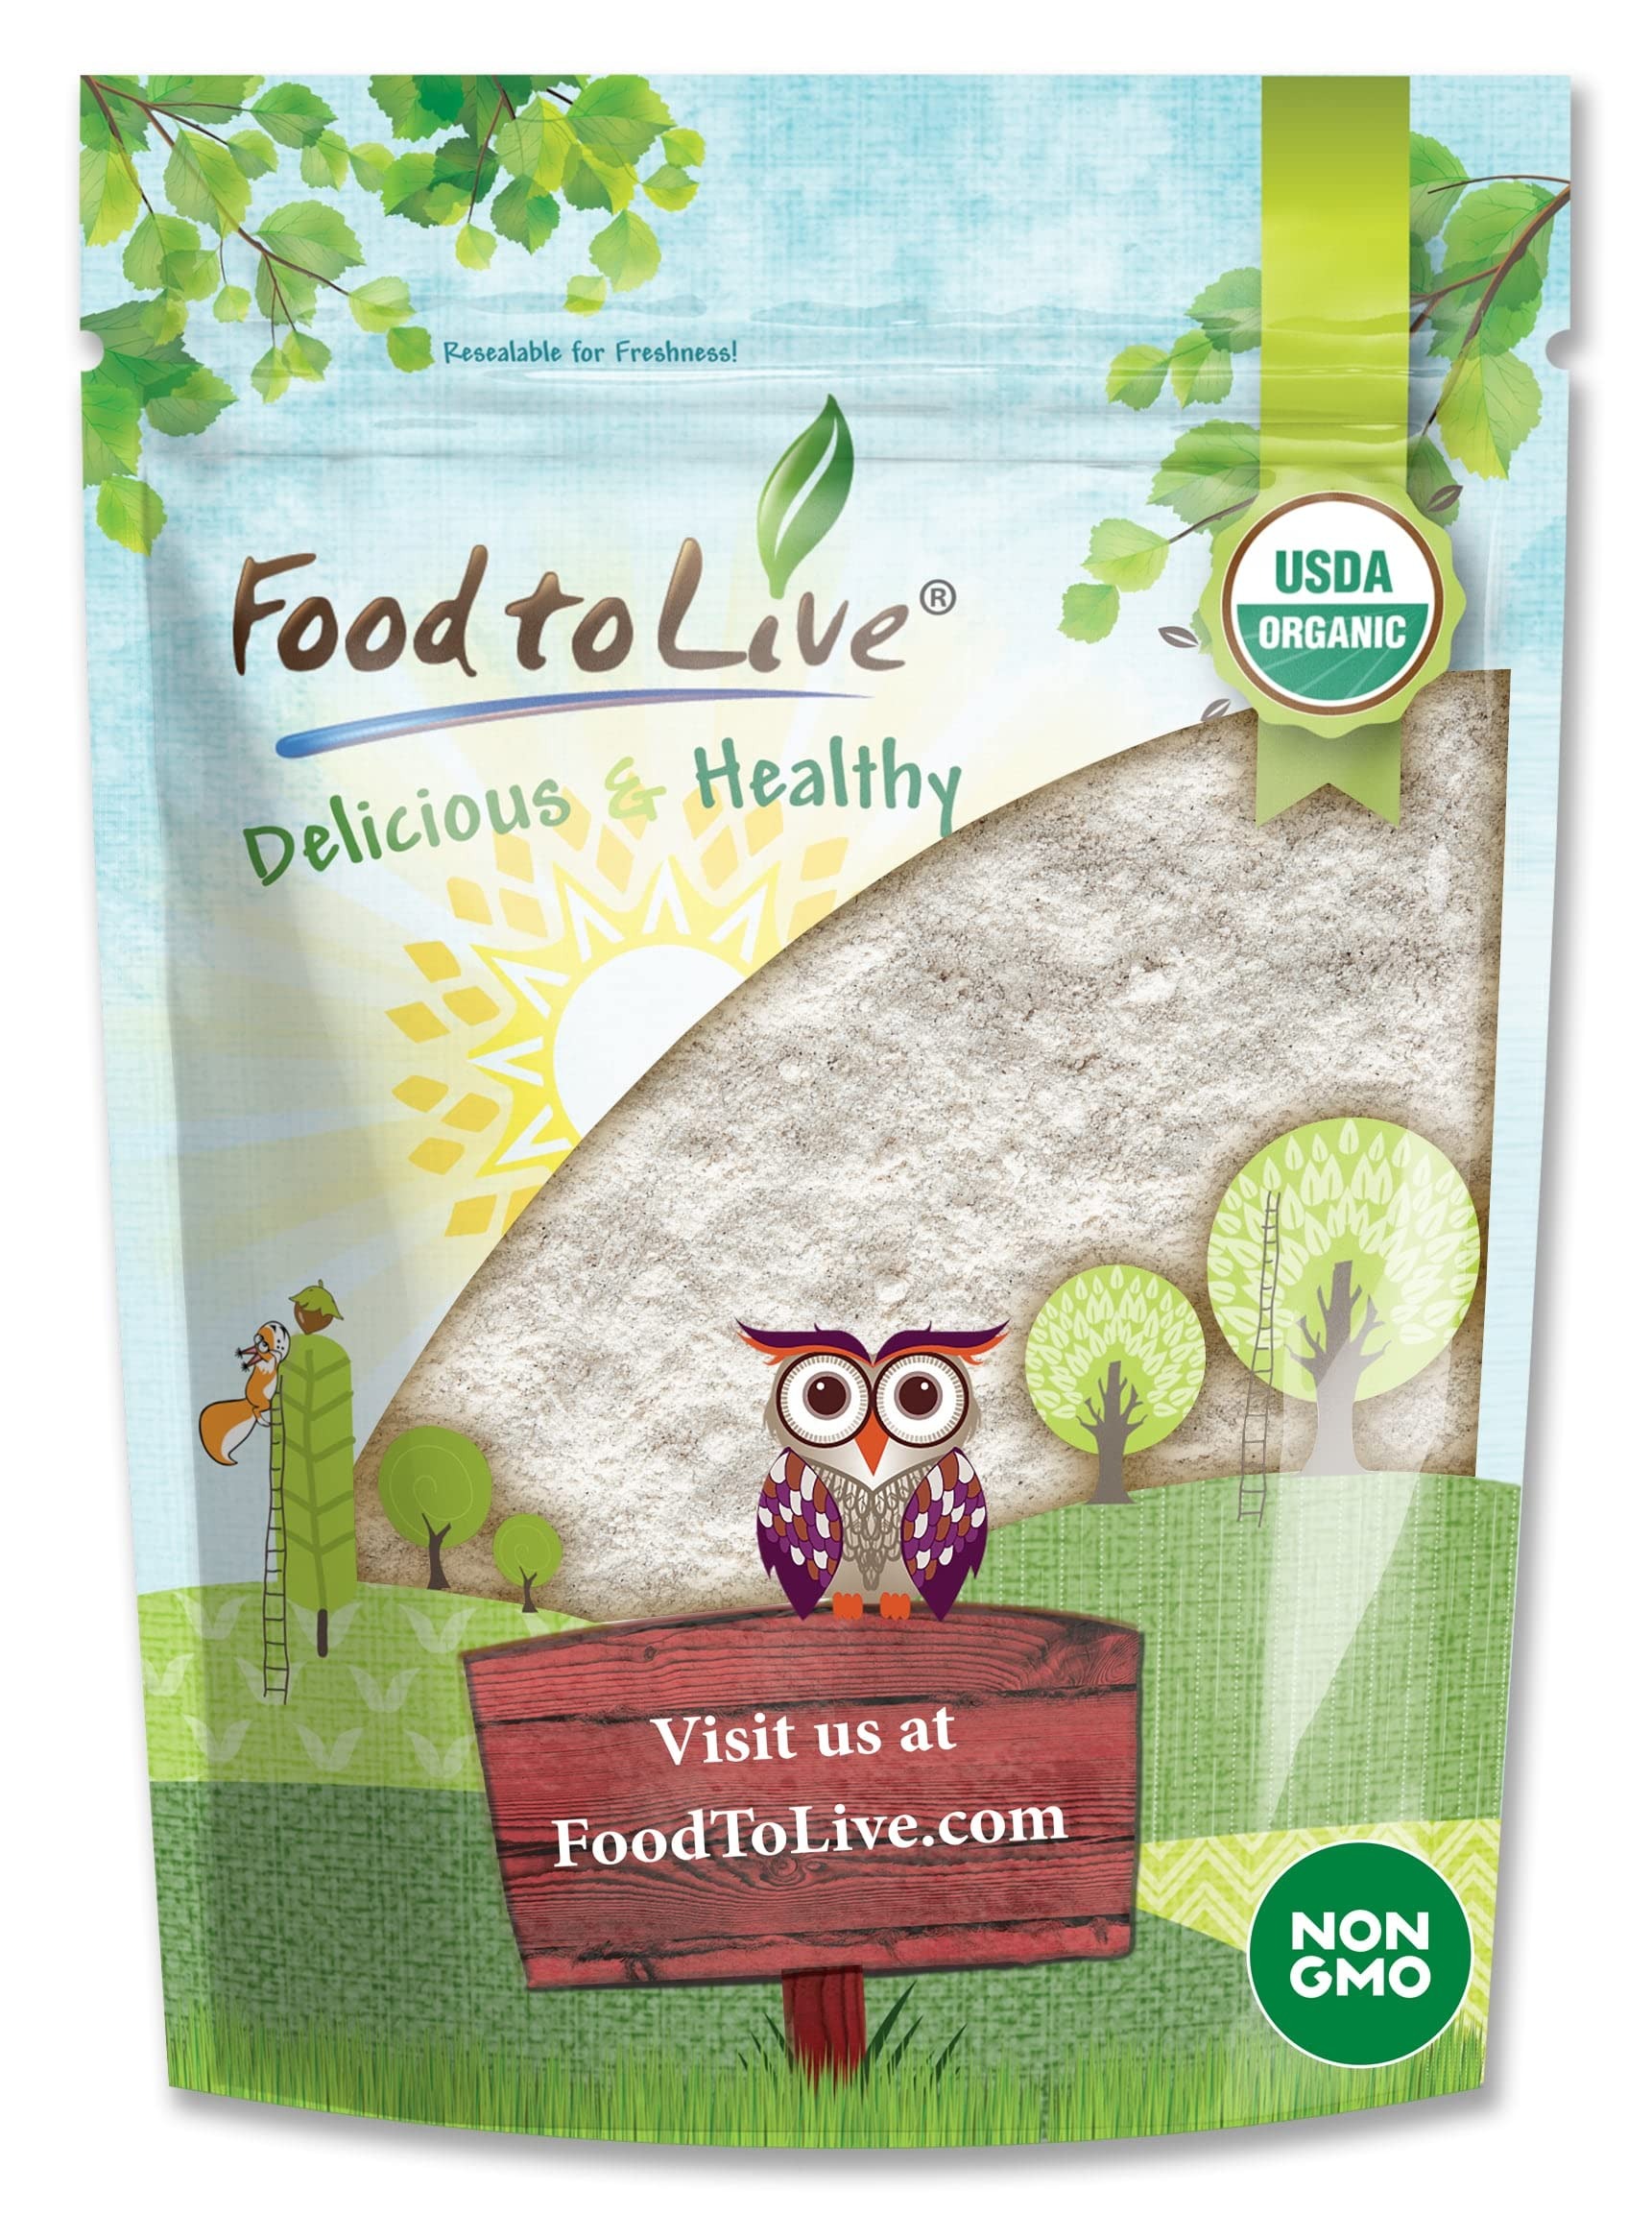
Item Name: Food to Live Organic Italian Pizza Flour – Non-GMO Double Zero 00 Pizza Crust Mix, A Custom Blend of Soft Wheat Flour, Durum Wheat Semolina, and Spelt Sourdough. Unbleached, Extra Fine, Vegan, Bulk
Bullet Point 1: ✔️ ORGANIC, NON-GMO, RAW, UNBLEACHED: This Italian Pizza Flour by Food to Live is Organic, Non-GMO, 100% Raw, and Vegan. Double Zero Pizza Flour by Food to Live is a product of Italy.
Bullet Point 2: ✔️ HIGHLY NUTRITIOUS: Food to Live’s Organic Italian Pizza Flour contains Durum Wheat Semolina, Spelt Sourdough and is a good source of macro and micronutrients such as dietary fiber, protein, carbohydrates, carotenoids, Iron, Calcium, Phosphorus, and Magnesium.
Bullet Point 3: ✔️ AUTHENTIC DOUBLE ZERO (00) FLOUR FROM ITALY: This blend for pizza dough contains super fine soft wheat flour, also called double zero or just “00 flour” which is used for making authentic Italian pizza crusts.
Bullet Point 4: ✔️ PERFECT FOR MAKING PIZZA AND MORE: The dough made with this Flour Mix is rising (because of the yeast), elastic but crispy and has a perfect texture for Napolitana Pizza crust or any other pizza you like. Besides, you сan use this Blend for making flatbread, focaccia, Sicilian scaccia, calzones, and garlic knots.
Bullet Point 5: ✔️ SUPER EASY TO USE, PANTRY STAPLE: With Organic Italian Pizza Flour by Food to Live in your pantry you will always have an idea of an easy and fast dinner. Besides, our bulk bags are budget-friendly and can be stored long-term.
Value: 12.0
Unit: Ounce

Price: 9.71